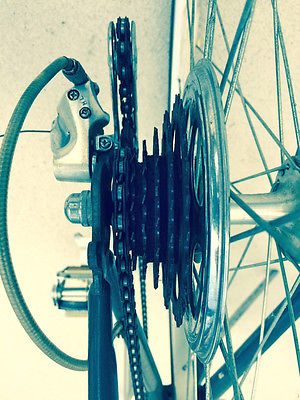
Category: bicycle